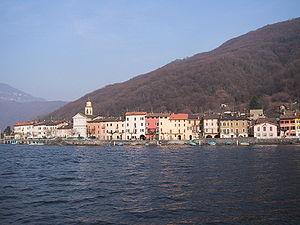
Brusino Arsizio est une commune suisse du canton du Tessin.